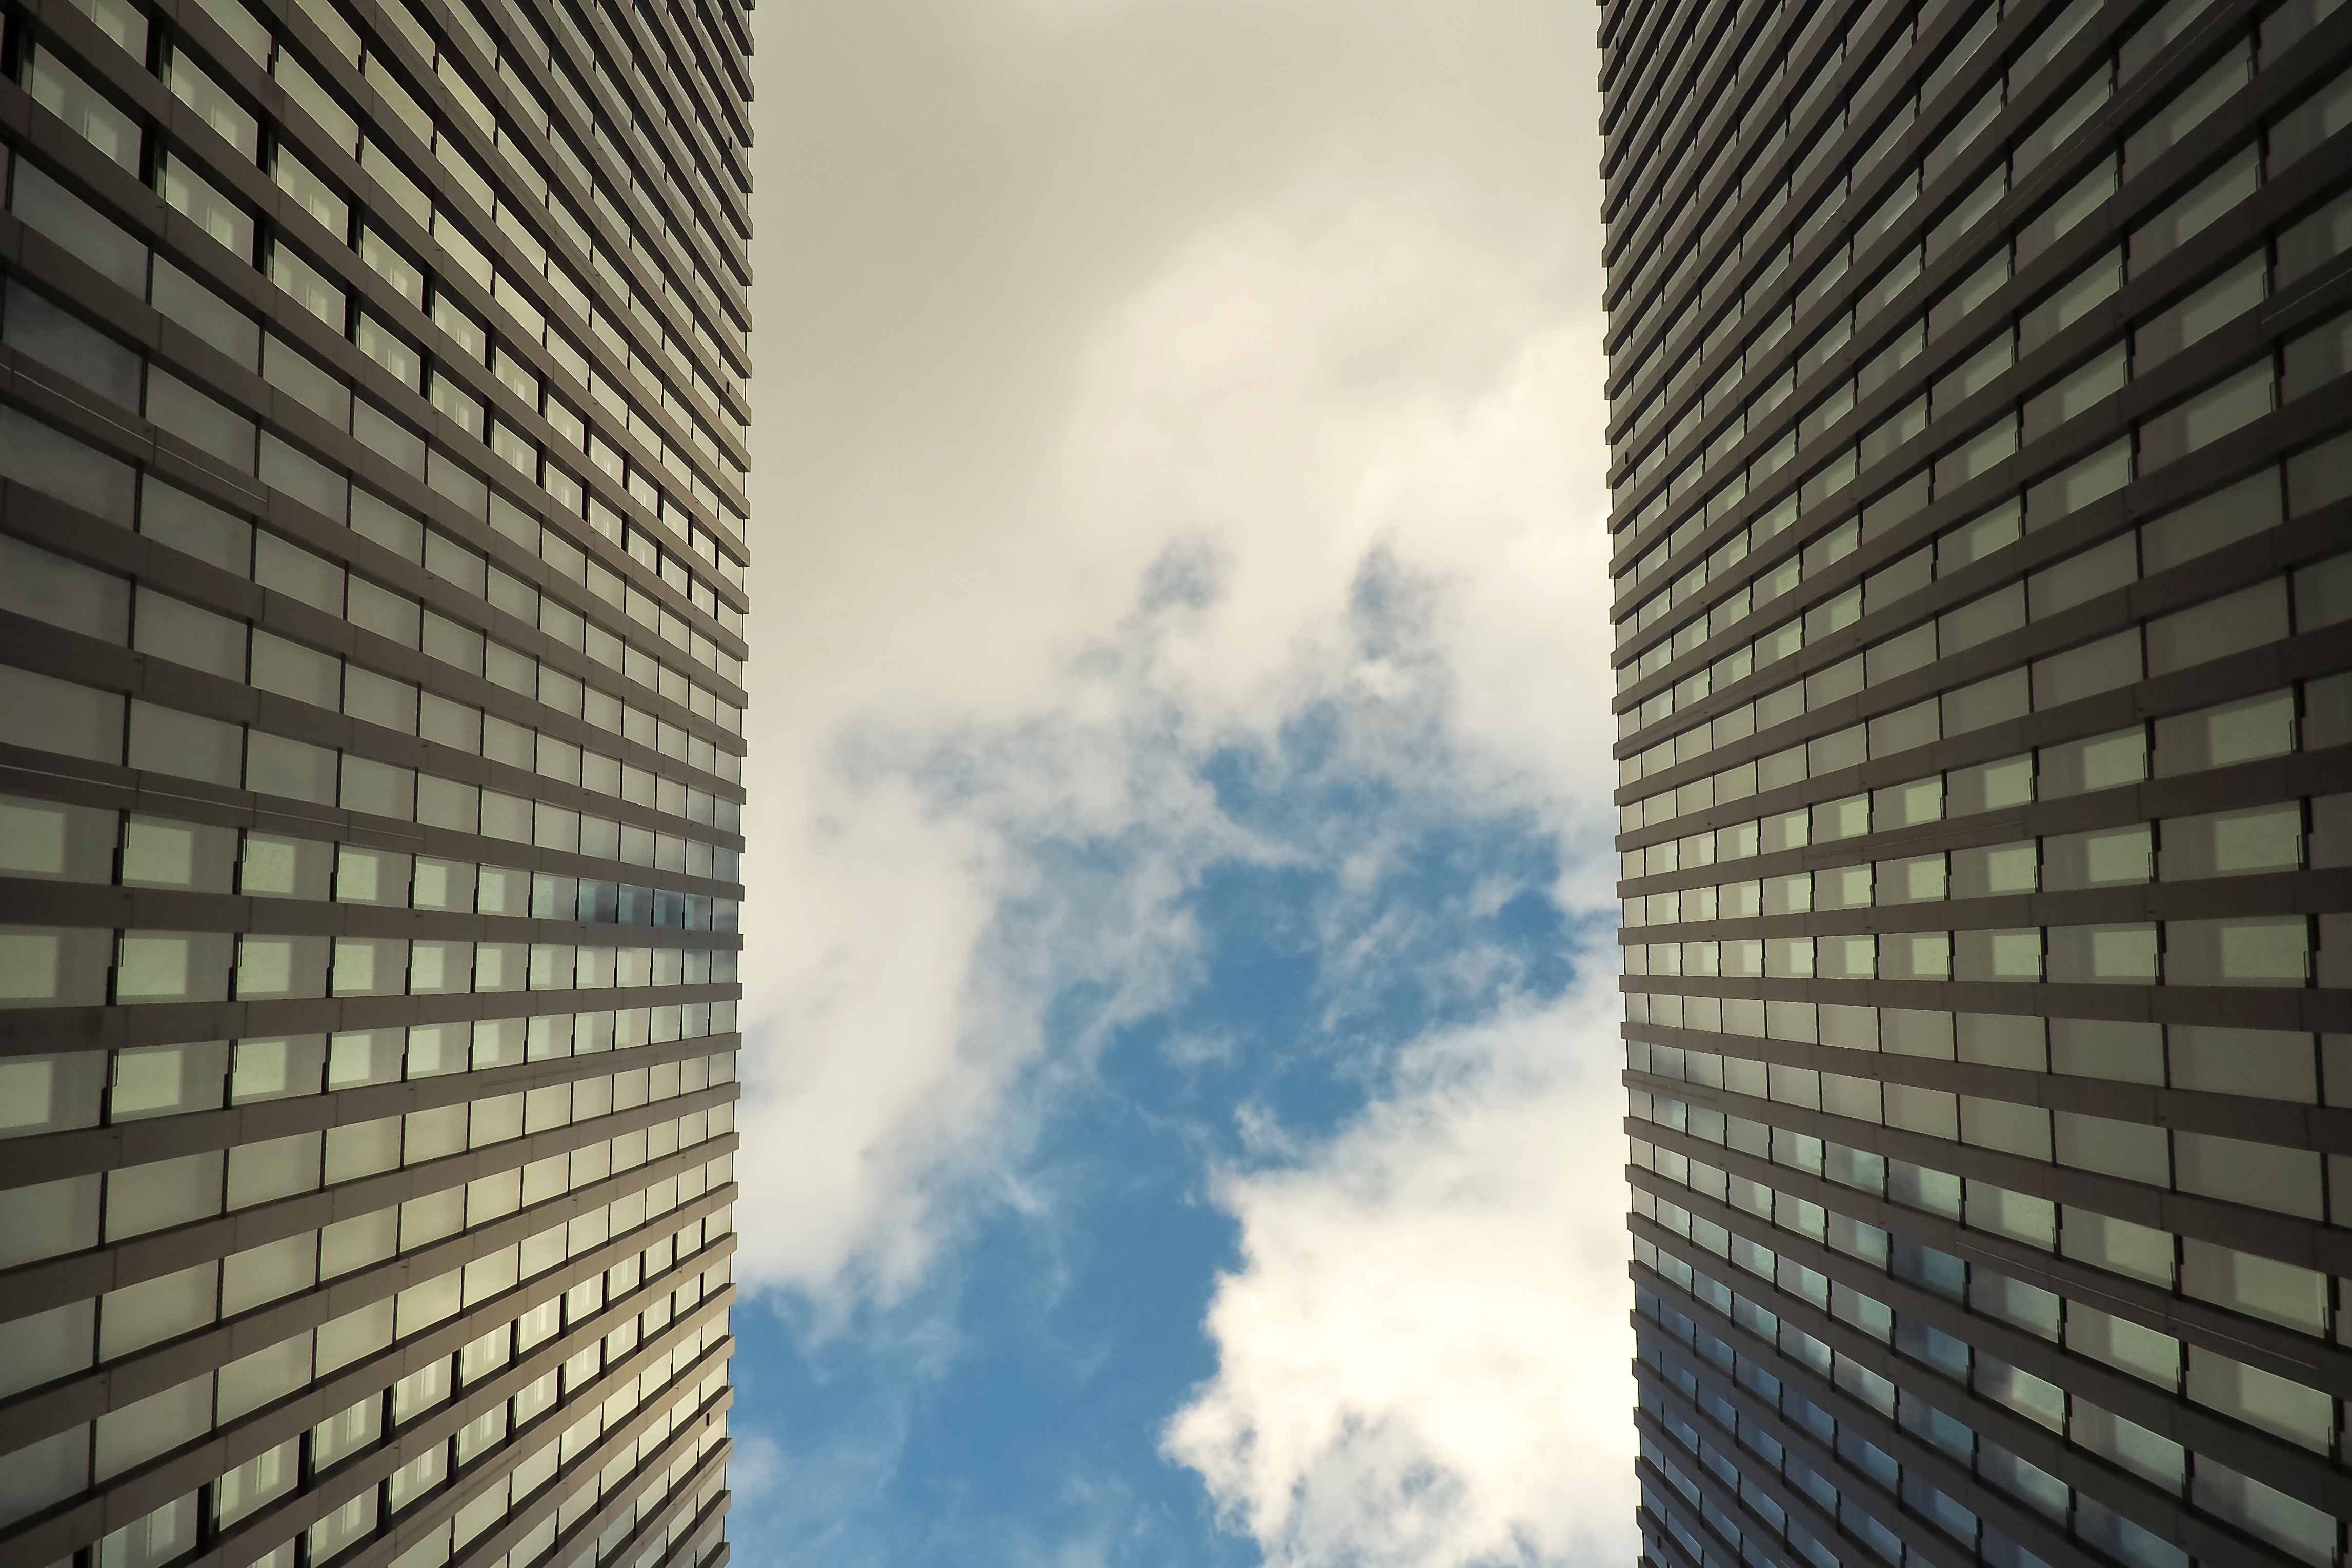
cloud, architecture, structure, sky, skyline, sunlight, window, glass, building, city, skyscraper, downtown, line, reflection, high, tower, facade, blue, port, modern, tower block, interior design, modern architecture, places of interest, clouds, modern building, hotel, symmetry, shape, low angle shot, glass facades, dusseldorf, media harbour, urban area, window covering